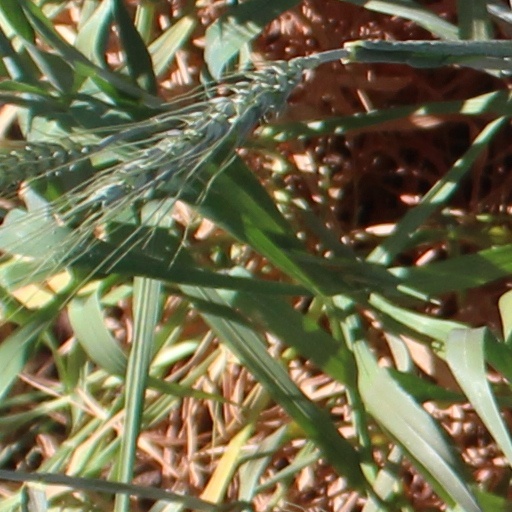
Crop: wheat